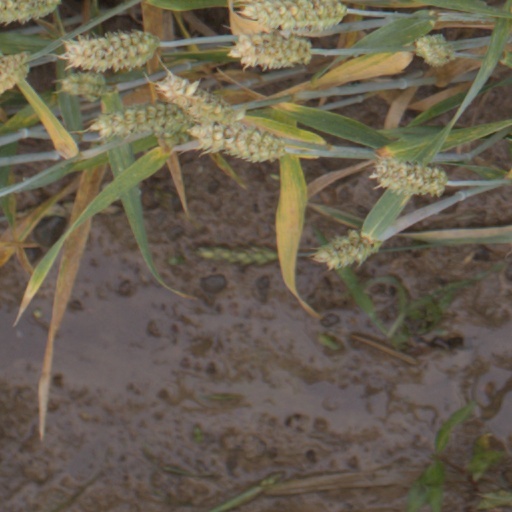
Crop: wheat